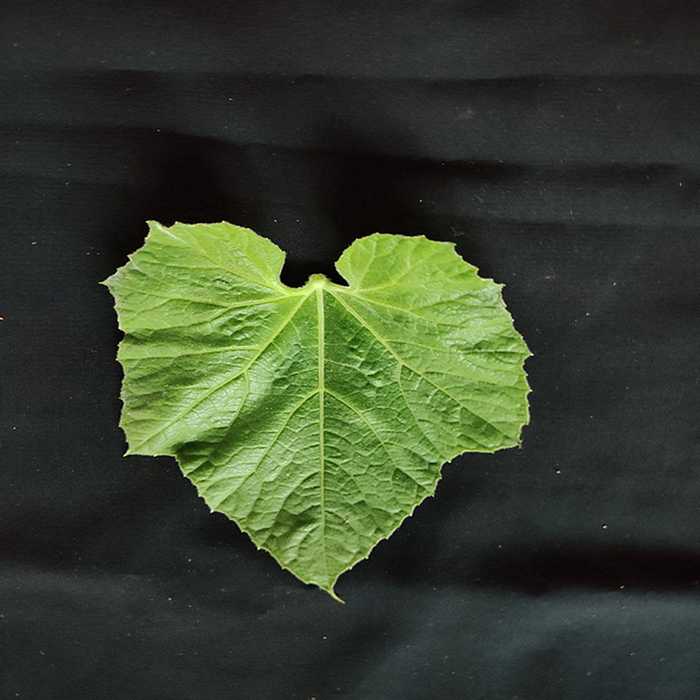
Plant: Bottle gourd
Label: Fresh leaf